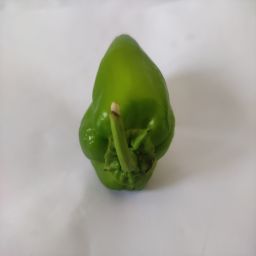
Crop: Bell Pepper
Quality: Ripe